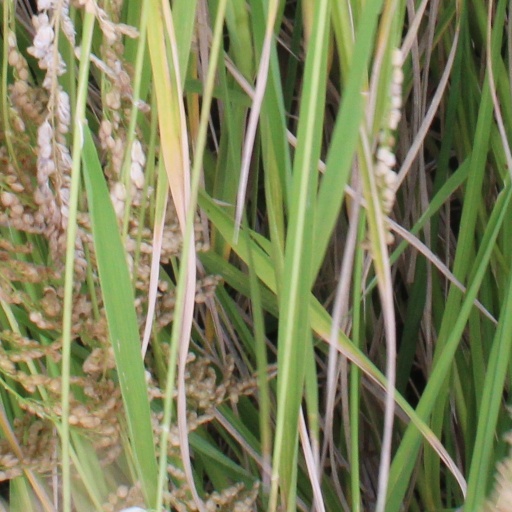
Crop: rice